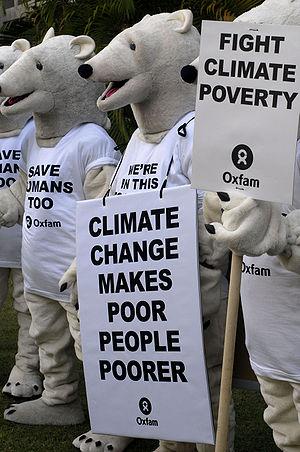
Global Day of Action est un type d'action directe. Il s'agit d'initiatives écologistes qui commencèrent en 2005 en lien avec la campagne de lutte contre le réchauffement climatique. Ces actions avaient pour but de focaliser l'attention mondiale sur l'effet de l'homme sur le réchauffement climatique. Leur principal objectif est d'exiger le respect par les représentants élus de leurs gouvernements respectifs des engagements inscrits dans le protocole de Kyoto en organisation des manifestations pacifiques partout dans le monde. Les manifestations et rassemblements sont organisés de façon à coïncider avec les réunions des États parties à la Convention-cadre des Nations unies sur les changements climatiques, qui réunit chaque année les chefs d’État de 189 nations, pour discuter du changement climatique.